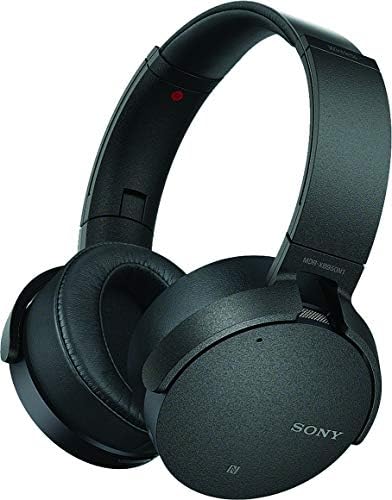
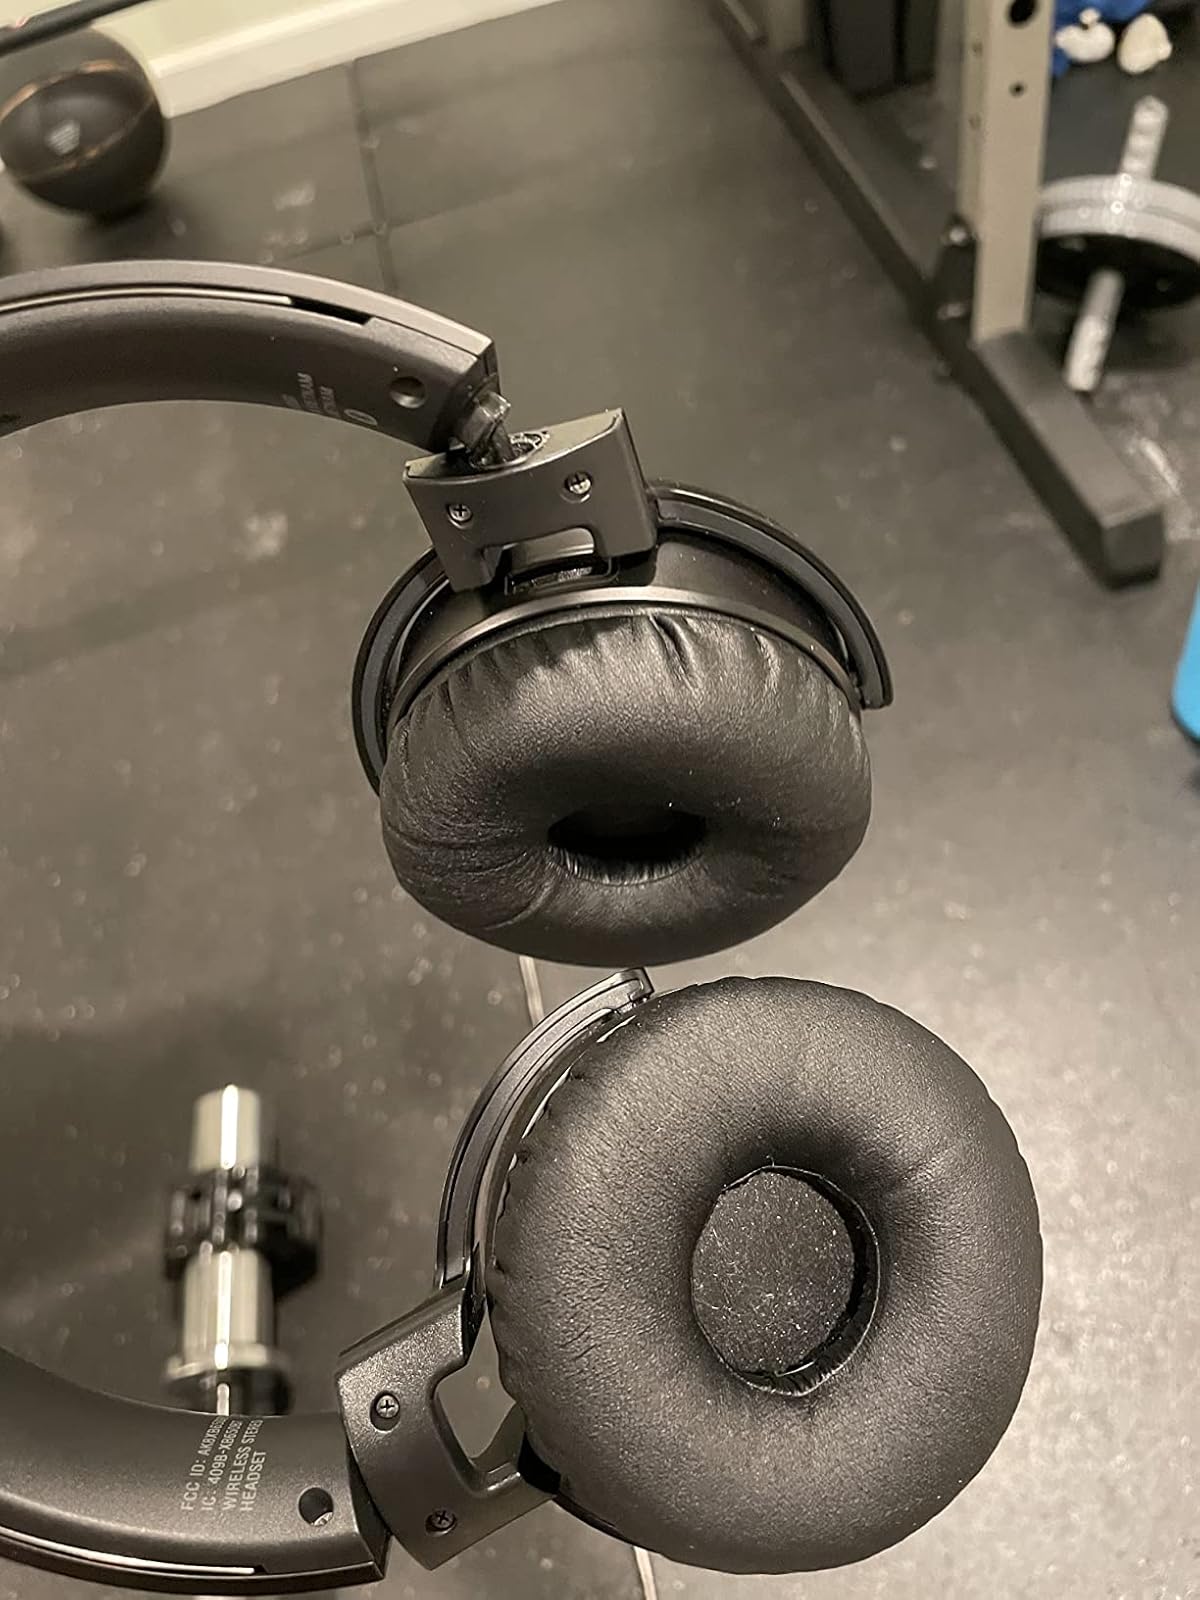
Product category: headphones
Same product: no